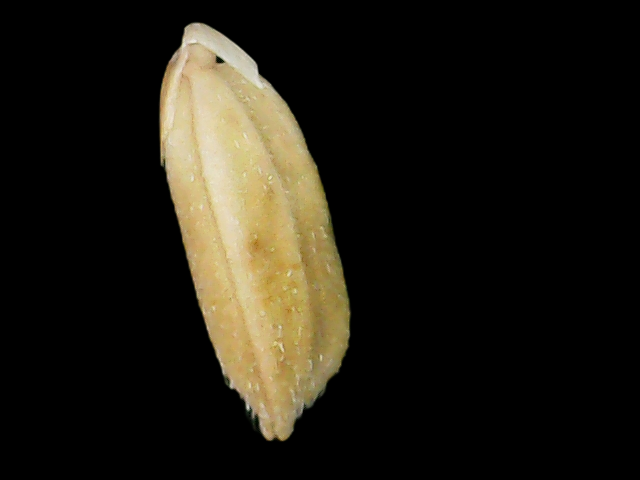
Rice variety: Bd33